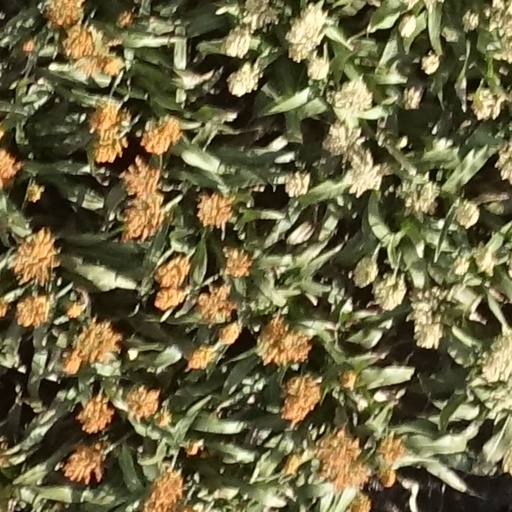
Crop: sorghum